Tobacco Lords

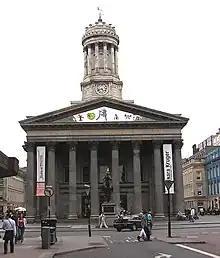
William Cunninghame's neo-classical mansion on Queen St, Glasgow, built in 1780 at a cost of £10,000

In 1707, the Treaty of Union between Scotland and England gave Scottish merchants access to the English colonies, especially in North America. Glasgow's position on the River Clyde, where the westerlies hit Europe as well as in other places like Bristol, Nantes, or Bordeaux, may have been an opportunity for its merchants. The French monarchy granted Glasgow in 1747 a monopoly for the importation of tobacco into French territories. The deepening of the Clyde in 1768 provided a further advantage because Glasgow ships were built specifically for the Atlantic crossing and were generally bigger than those of other ports.